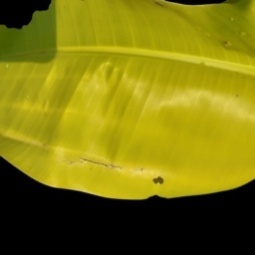
Label: Sulphur